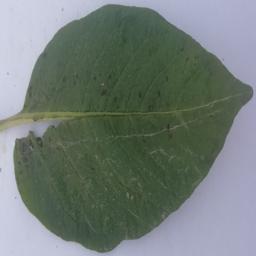
Etiqueta: Tizon_Temprano